Sebastian Ernst (footballer)

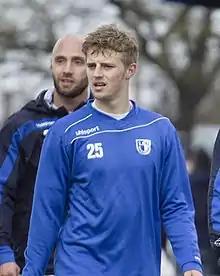
Ernst in 2016

Sebastian Ernst (born 4 March 1995) is a German professional footballer who plays as a midfielder for Polish club ŁKS Łódź.